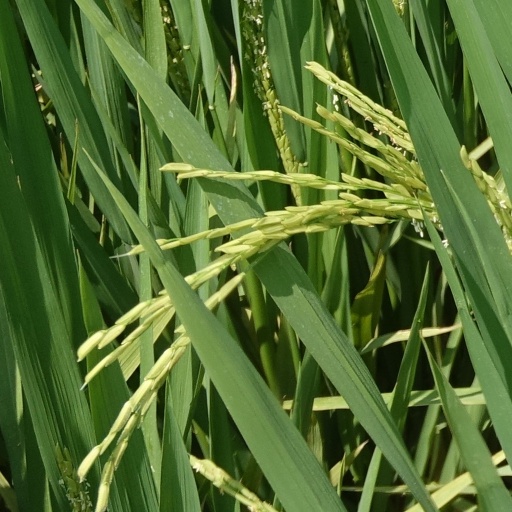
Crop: rice